Mitwaa

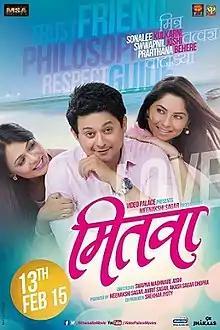
Theatrical release poster

Mitwaa or Mitwa is a Marathi movie produced by Sagar Pictures. starring Swwapnil Joshi, Sonalee Kulkarni and Prarthana Behere. Swwapnil Joshi and Sonalee Kulkarni appear opposite each other for the first time. The movie was remade in Bengali in 2017 as "Ami Je Ke Tomar" starring Ankush.